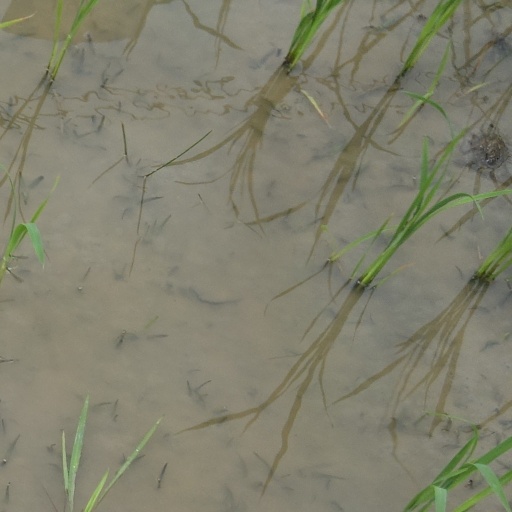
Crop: rice